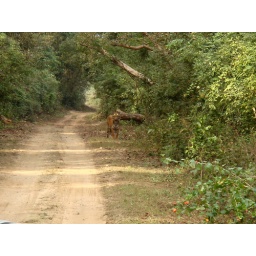
The tiger we saw in Jim Corbet National Park in India. A large male aprox. 700lbs.